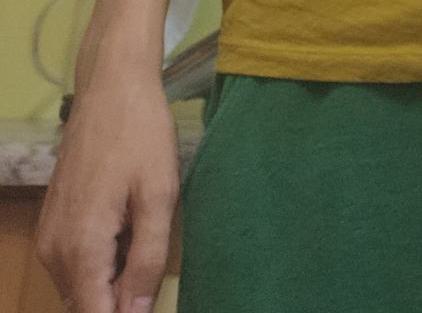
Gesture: no_gesture